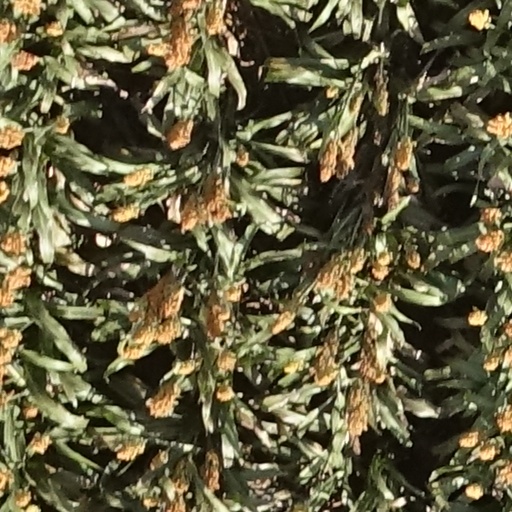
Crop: sorghum